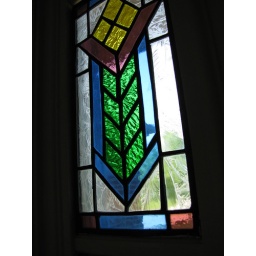
Close up of the stained glass panel beside our front door